Ancient Roman philosophy

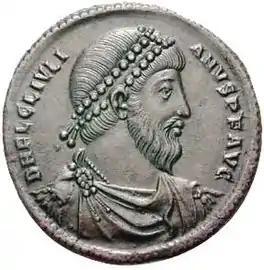
Roman emperor and Neoplatonic philosopher, Julian

Neoplatonism, or "Plotinism", is a school of religious and mystical philosophy founded by Plotinus in the 3rd century AD and based on the teachings of Plato and the other Platonists. The summit of existence was the One or the Good, the source of all things. In virtue and meditation the soul had the power to elevate itself to attain union with the One, the true function of human beings. Non-Christian Neoplatonists used to attack Christianity until Christians such as Augustine, Boethius, and Eriugena adopted Neoplatonism.